Short SC.1

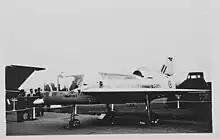
The first Short SC.1, "XG900", at the 1958 SBAC show at Farnborough

Modes 1 and 2 were selected on the ground; whenever the autostabilizer was in use, the pilot had an emergency override lever available with which to revert to direct control mode in flight. The outputs from the three control systems were compared and a "majority rule" enforced, ensuring that a failure in a single system was overridden by the other two (presumably correct) systems. Any failure in a "fly-by-wire" pathway was indicated to the pilot as a warning, which he could either choose to ignore or respond to by switching to direct (manual) control.